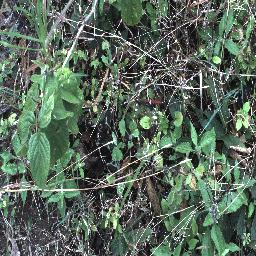
Label: lantana